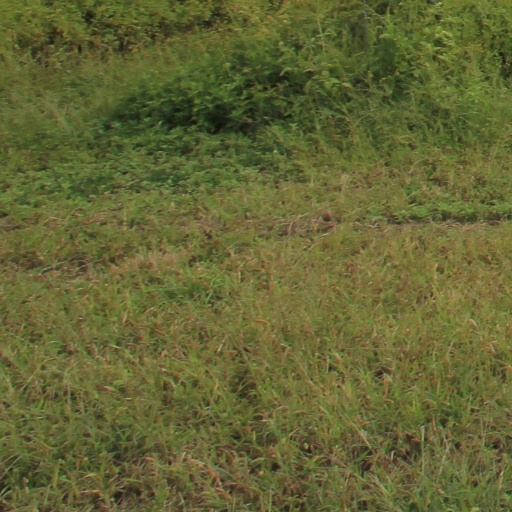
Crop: grape